Leif Sande

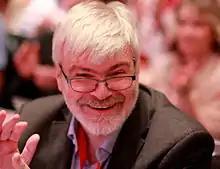
Sande in 2013

Leif Audun Sande (born 18 September 1953) is a Norwegian trade unionist and politician for the Socialist Left and Labour parties.